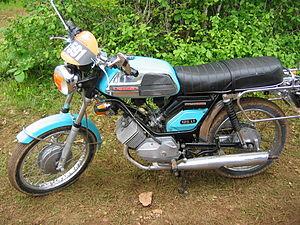
MBK industrie est un constructeur français de deux-roues fondé en 1924, devenu en 1986 filiale de Yamaha.